Rich Bickle

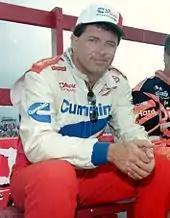
Bickle in 1996

Bickle made his NASCAR Winston Cup debut in 1989 at Charlotte Motor Speedway, in his self-owned, unsponsored #02 Buick. He finished 39th out of 42 cars after his engine expired 37 laps into the race. He made his first start in the Daytona 500 the next year when, once again driving his own underfunded Oldsmobile, and finished 28th, five laps down. Bickle competed in 11 events over the next three years (leading one lap at Charlotte in 1993). 1994 marked a then-career-high in terms of starts, driving ten races, most of them for Harry Melling. After years of limited starts, Bickle made the full-time jump to Cup in 1998, driving the #98 Thorn Apple Valley Ford Taurus for Cale Yarborough, replacing Greg Sacks who had been critically injured in an accident at Texas. Bickle had two top-five qualifying efforts and finished a career-best 4th at Martinsville and delivered an emotional post-race interview. When the sponsorship went away, Bickle signed with Tyler Jet Motorsports to drive the #45 10-10-345 Lucky Dog Pontiac. It was an up-and-down year for Bickle and the team; Bickle posted top-10s at the Pontiac Excitement 400 and the Pocono 500. However he had trouble qualifying for races, and after the Pepsi Southern 500 at Darlington, he was released from the team. Bickle drove some for Melling Racing that year. In 2000, Bickle did substitute duty for Joe Bessey's team, and drove one race for Morgan-McClure Motorsports the following year, in addition to driving once for Midwest Transit Racing.